Human uses of arthropods

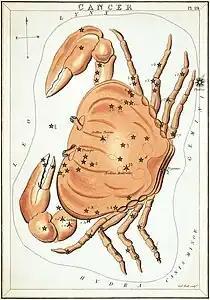
The constellation of Cancer, the crab, from Urania's Mirror, c. 1825

Arachnids such as spiders, scorpions, or mite are also used as food worldwide. Fried tarantula spiders are considered a delicacy in Cambodia, and by the Piaroa Indians of southern Venezuela – provided the highly irritant hairs, the spiders' main defence system, are removed first.